Swartberg

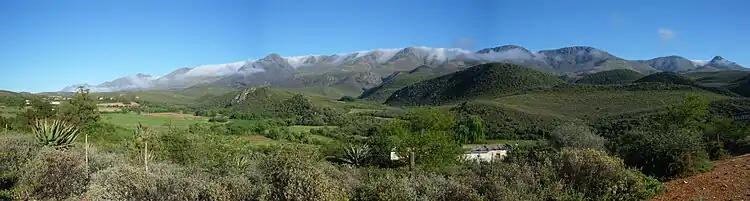
The Greater Swartberg

Most famous of all is the Swartberg Pass, which runs between Oudtshoorn in the south and Prince Albert in the north.